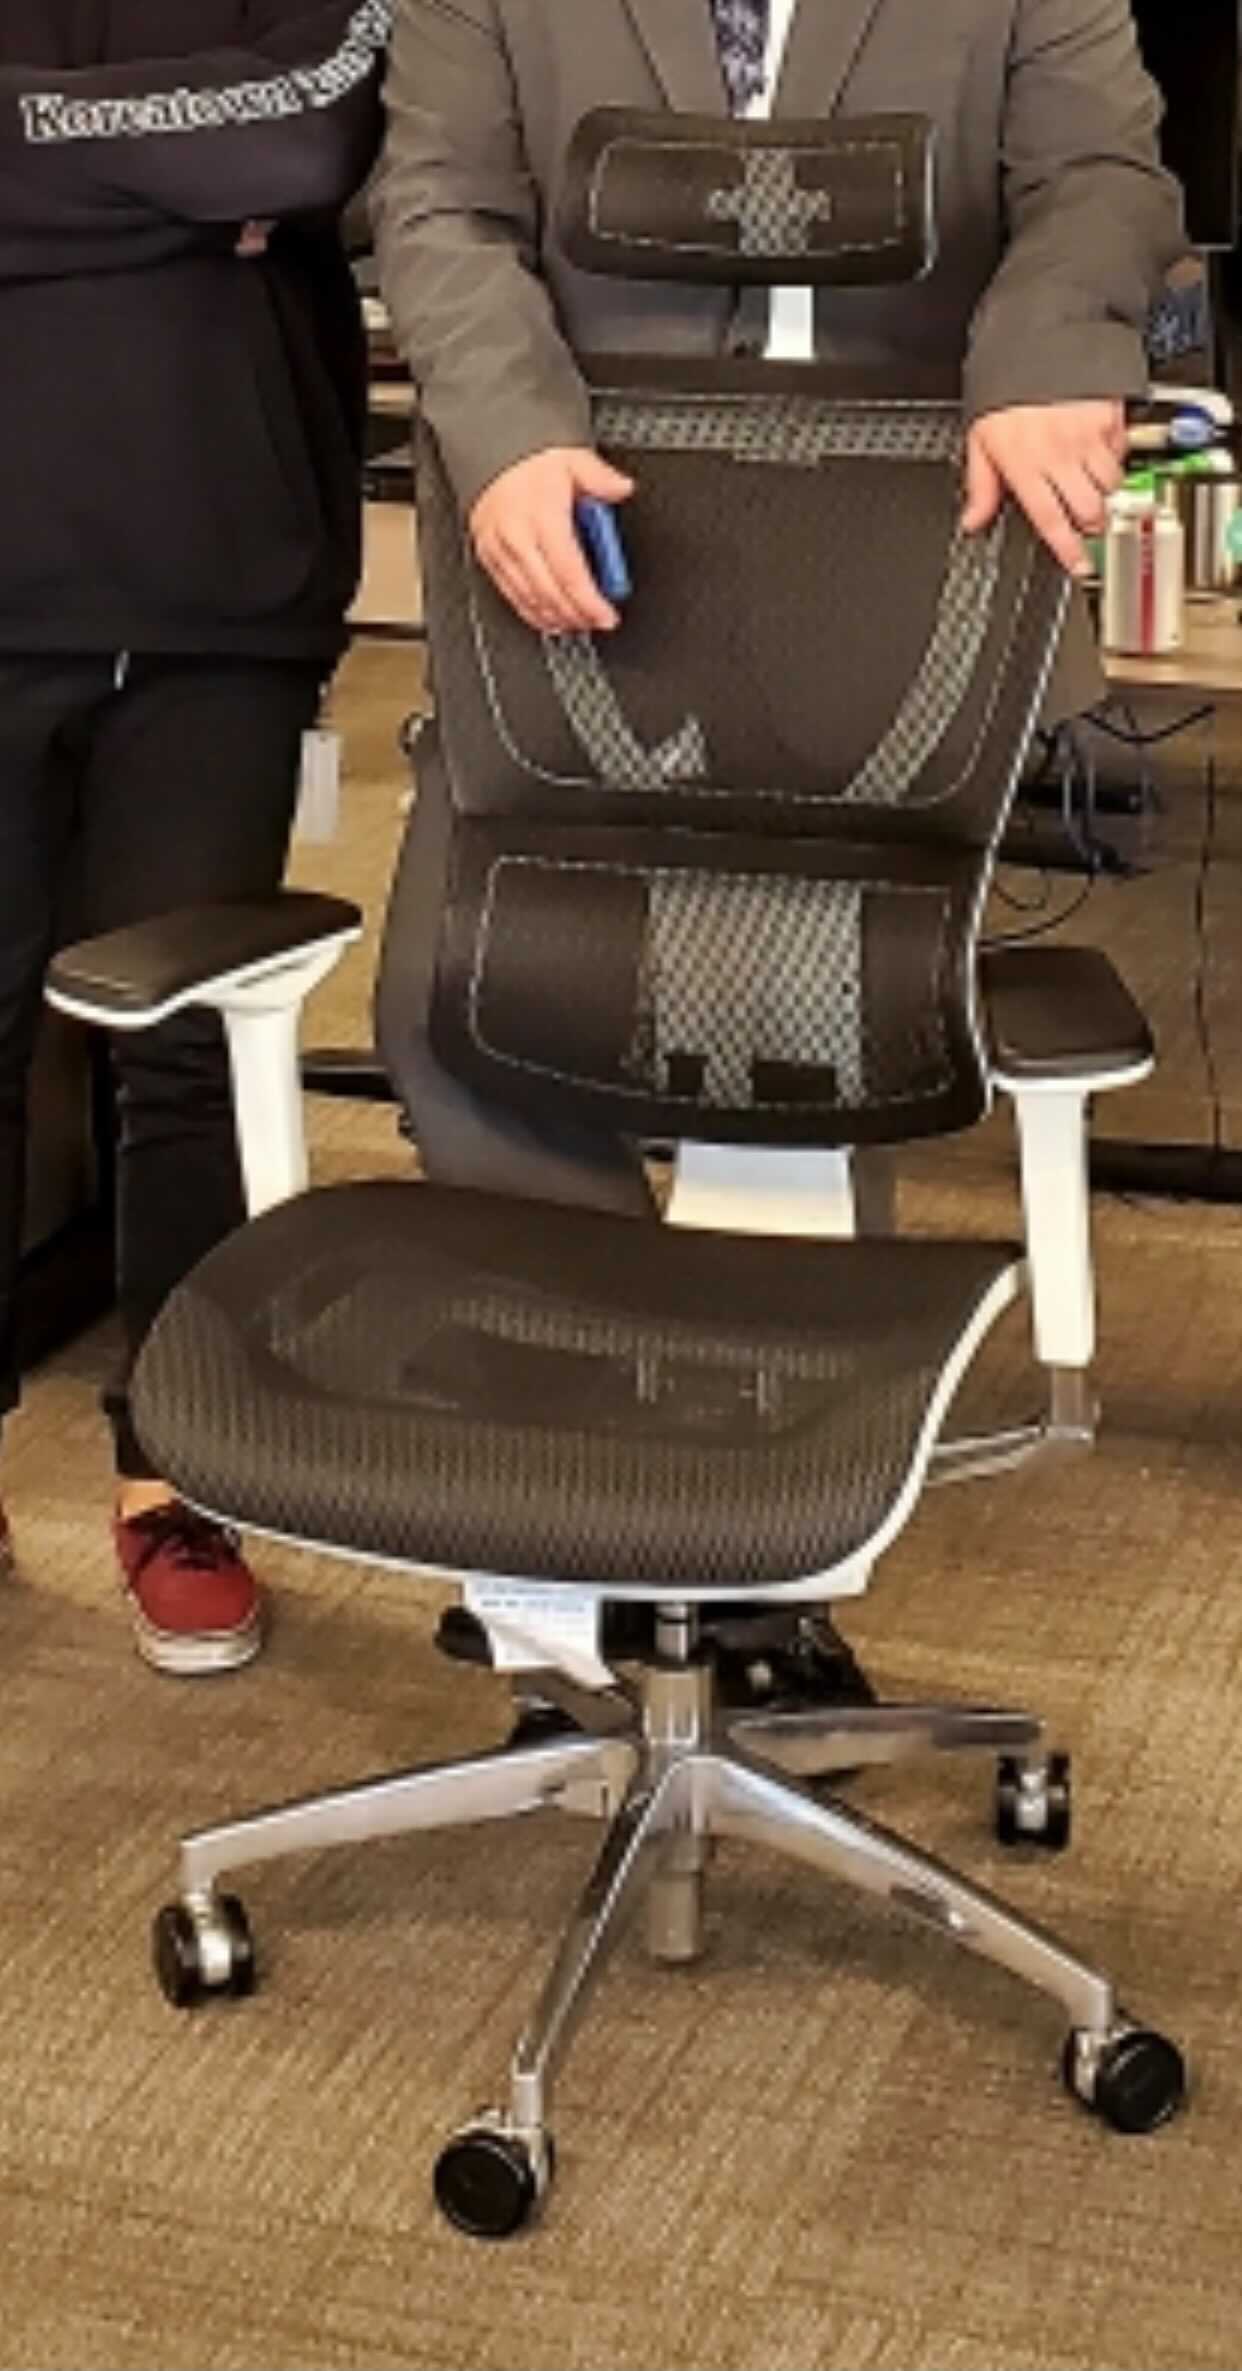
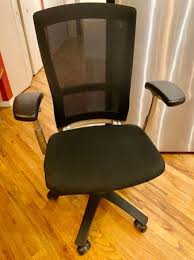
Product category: items_chair
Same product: no